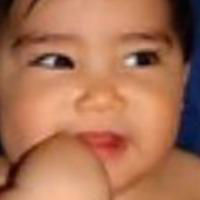
Age group: age 01-10